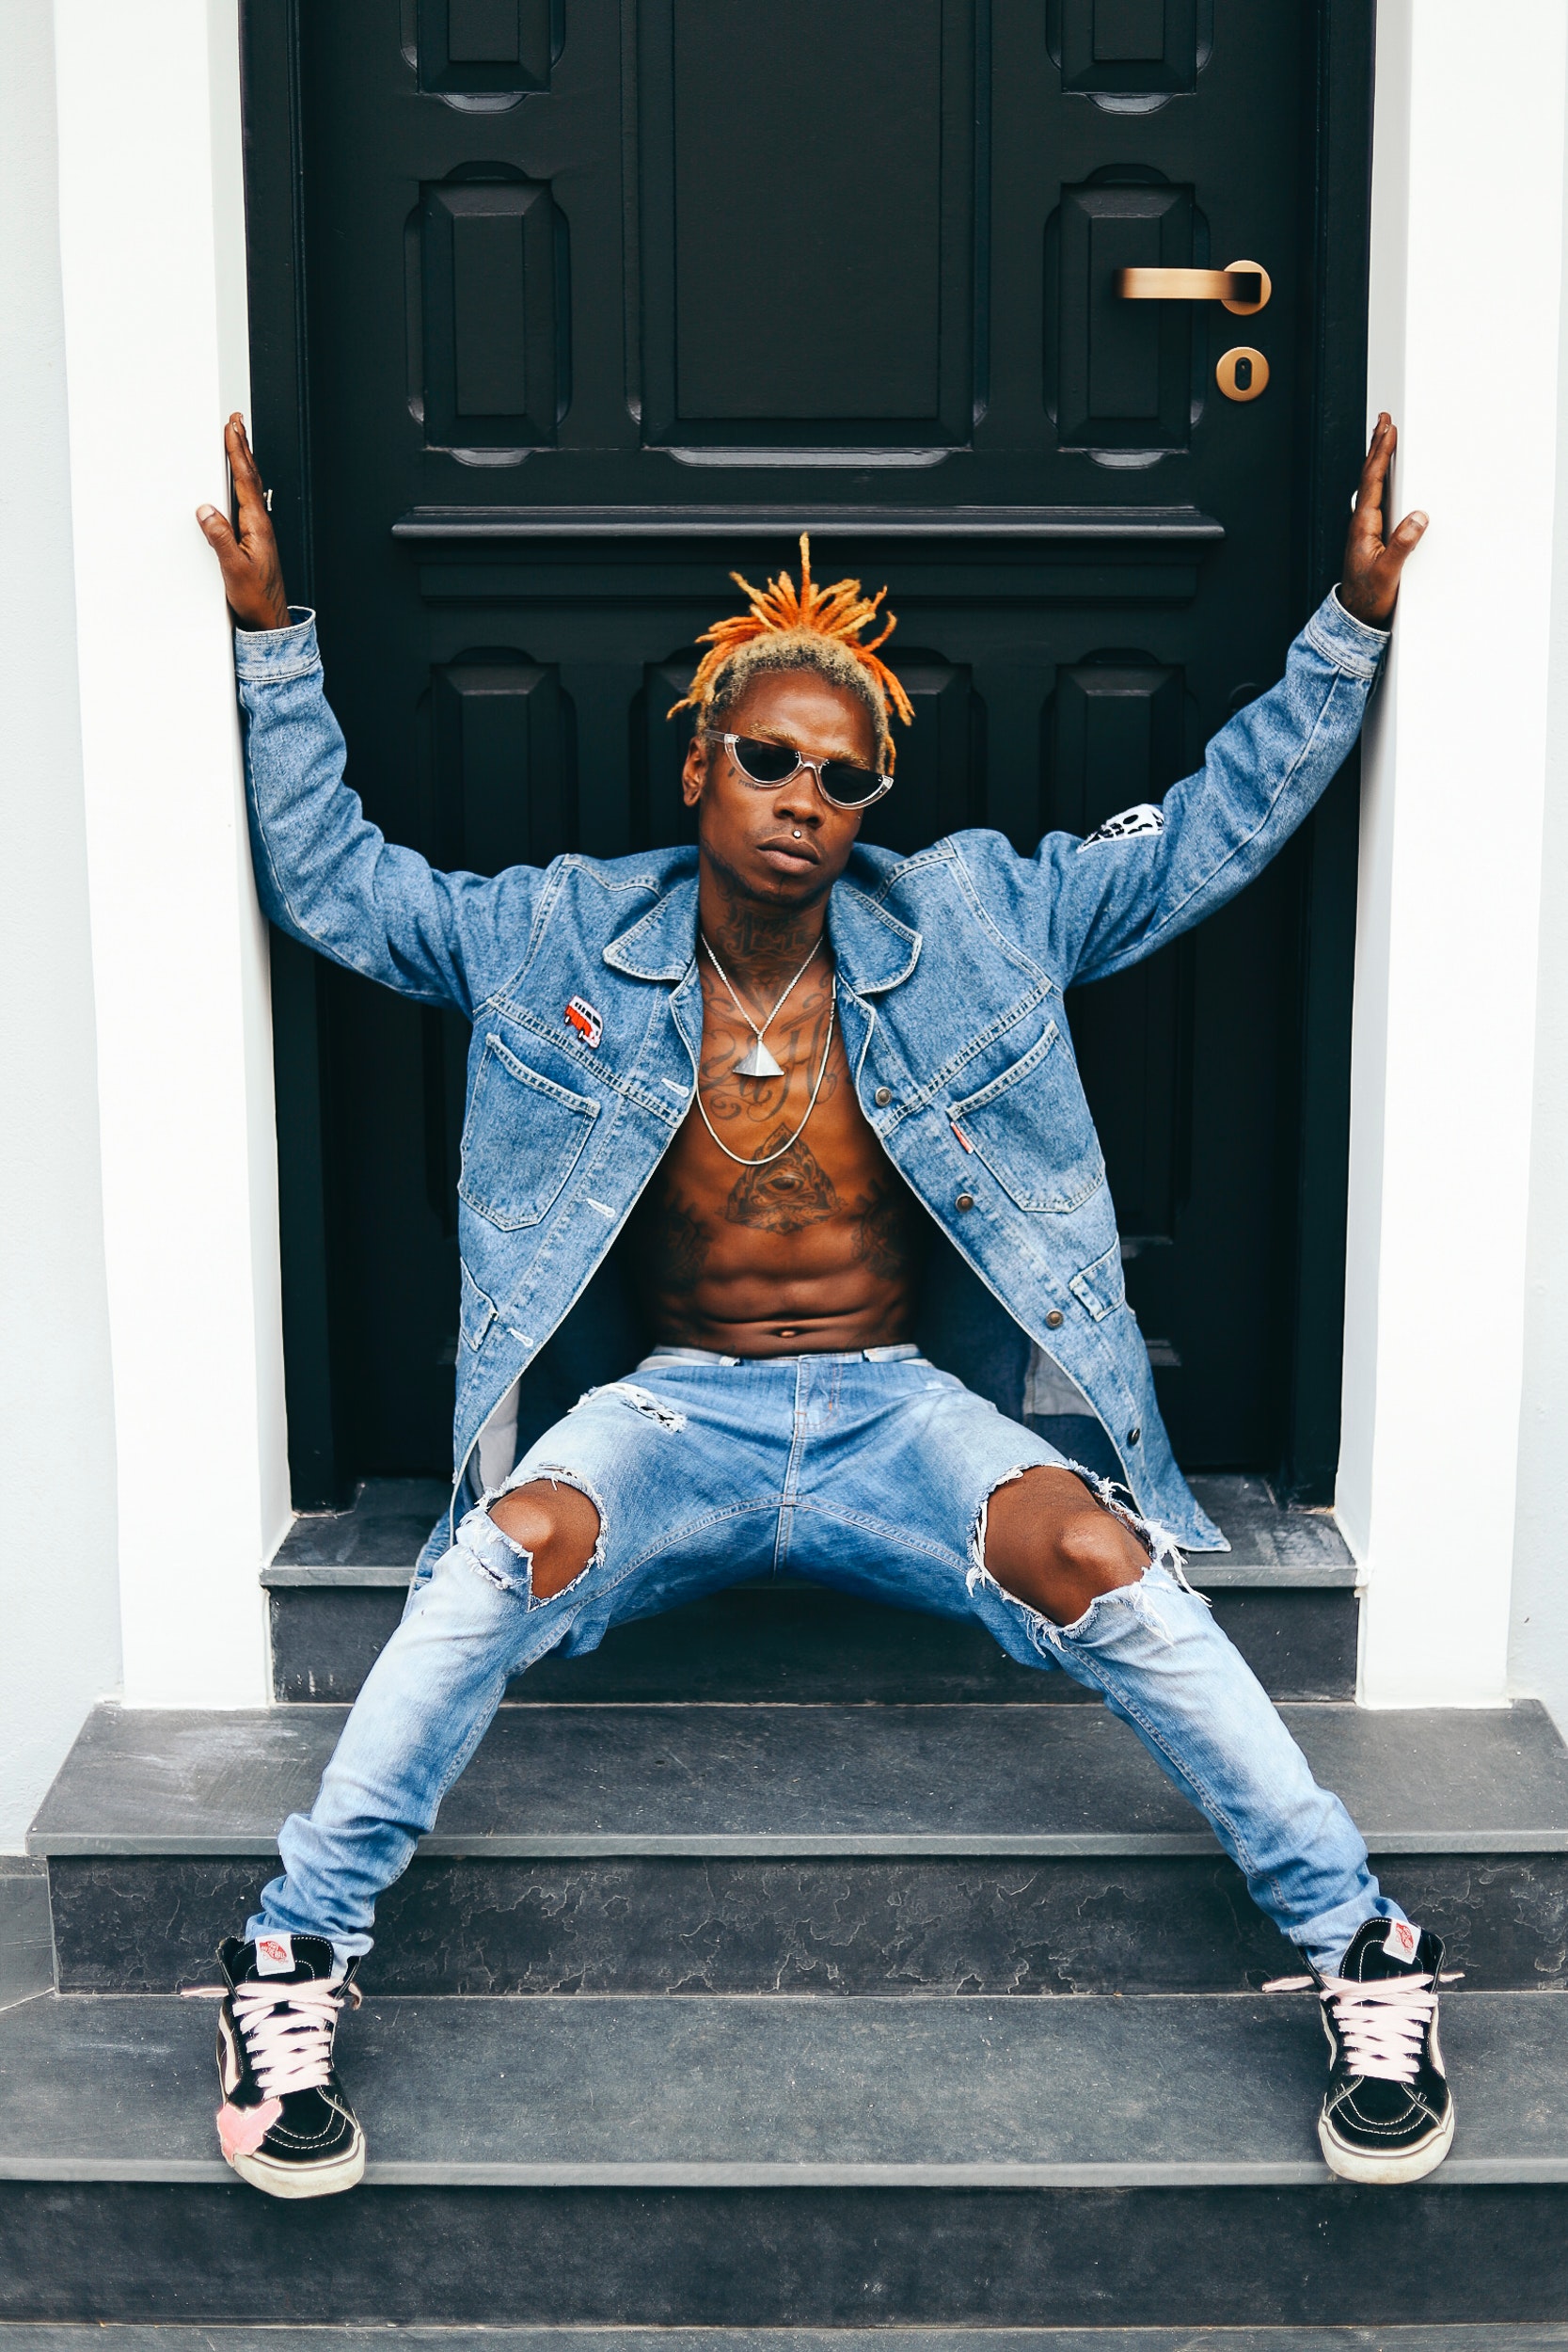
blue, cool, jeans, denim, fashion, sportswear, photography, muscle, footwear, street fashion, shoe, trousers, t shirt, sitting, chest, physical fitness, style